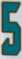
Number: 5